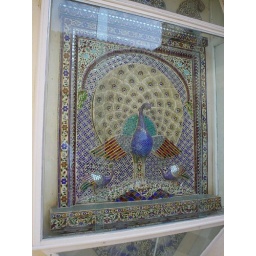
'Mor Chowk' has unique glass mosaics of peacocks, set in the walls showing the three seasons: summer, winter and monsoon.